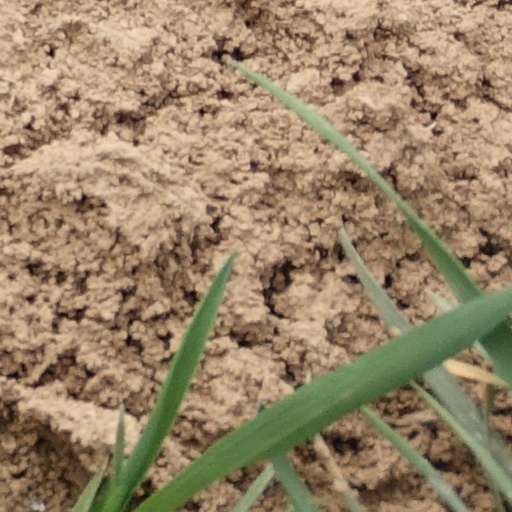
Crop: wheat